Lincoln Park Performing Arts Charter School

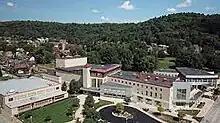
Campus aerial view

This school is run by a seven-member board of directors that appoints the school's administration, which consists of a CEO, Principal, Vice Principal, Director of Curriculum, and Business Manager.